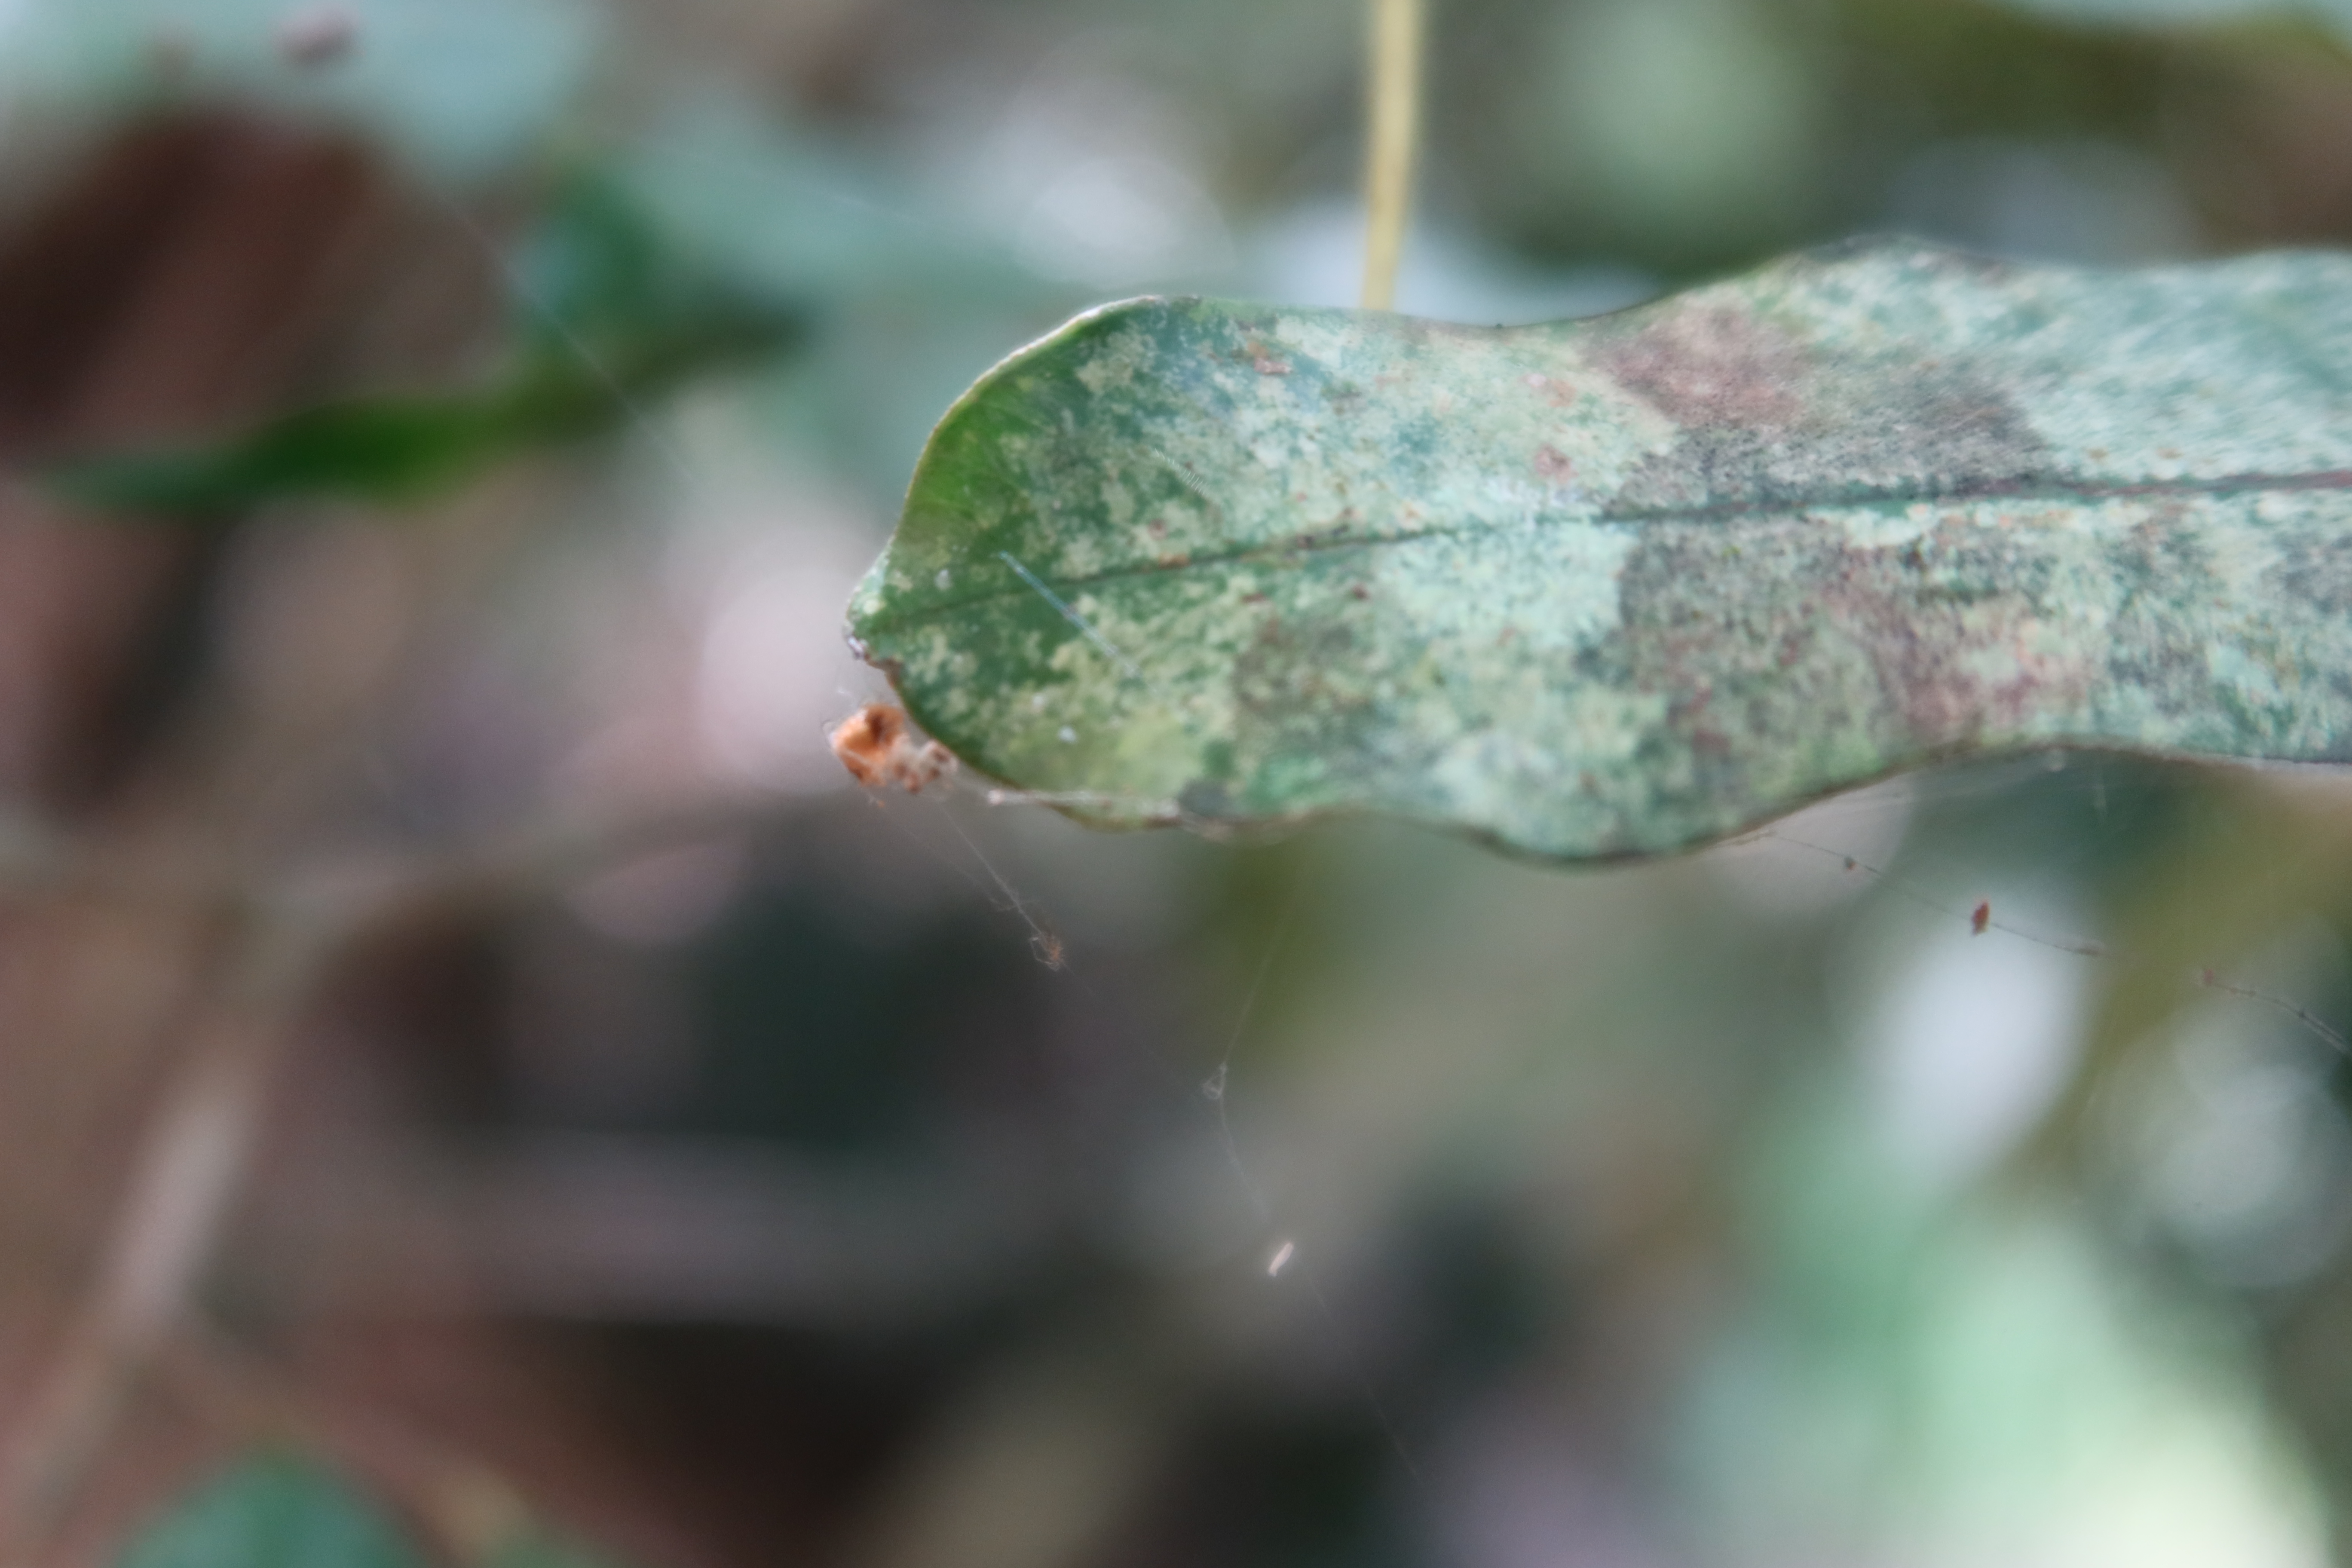
Label: Downy mildew